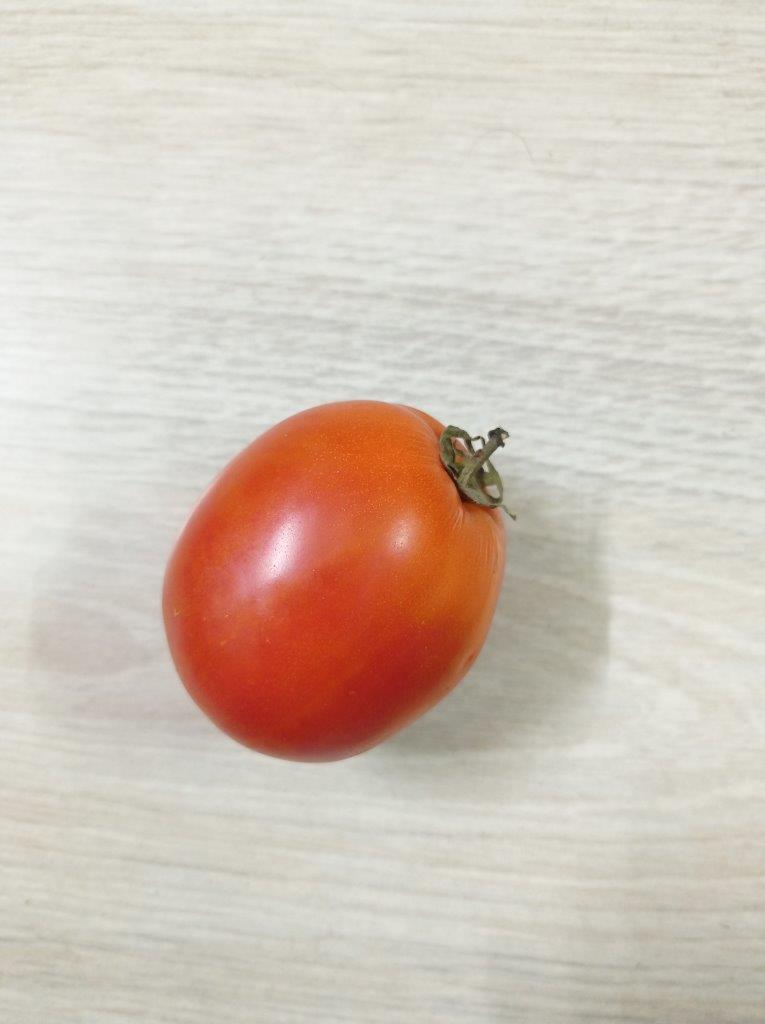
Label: Fresh